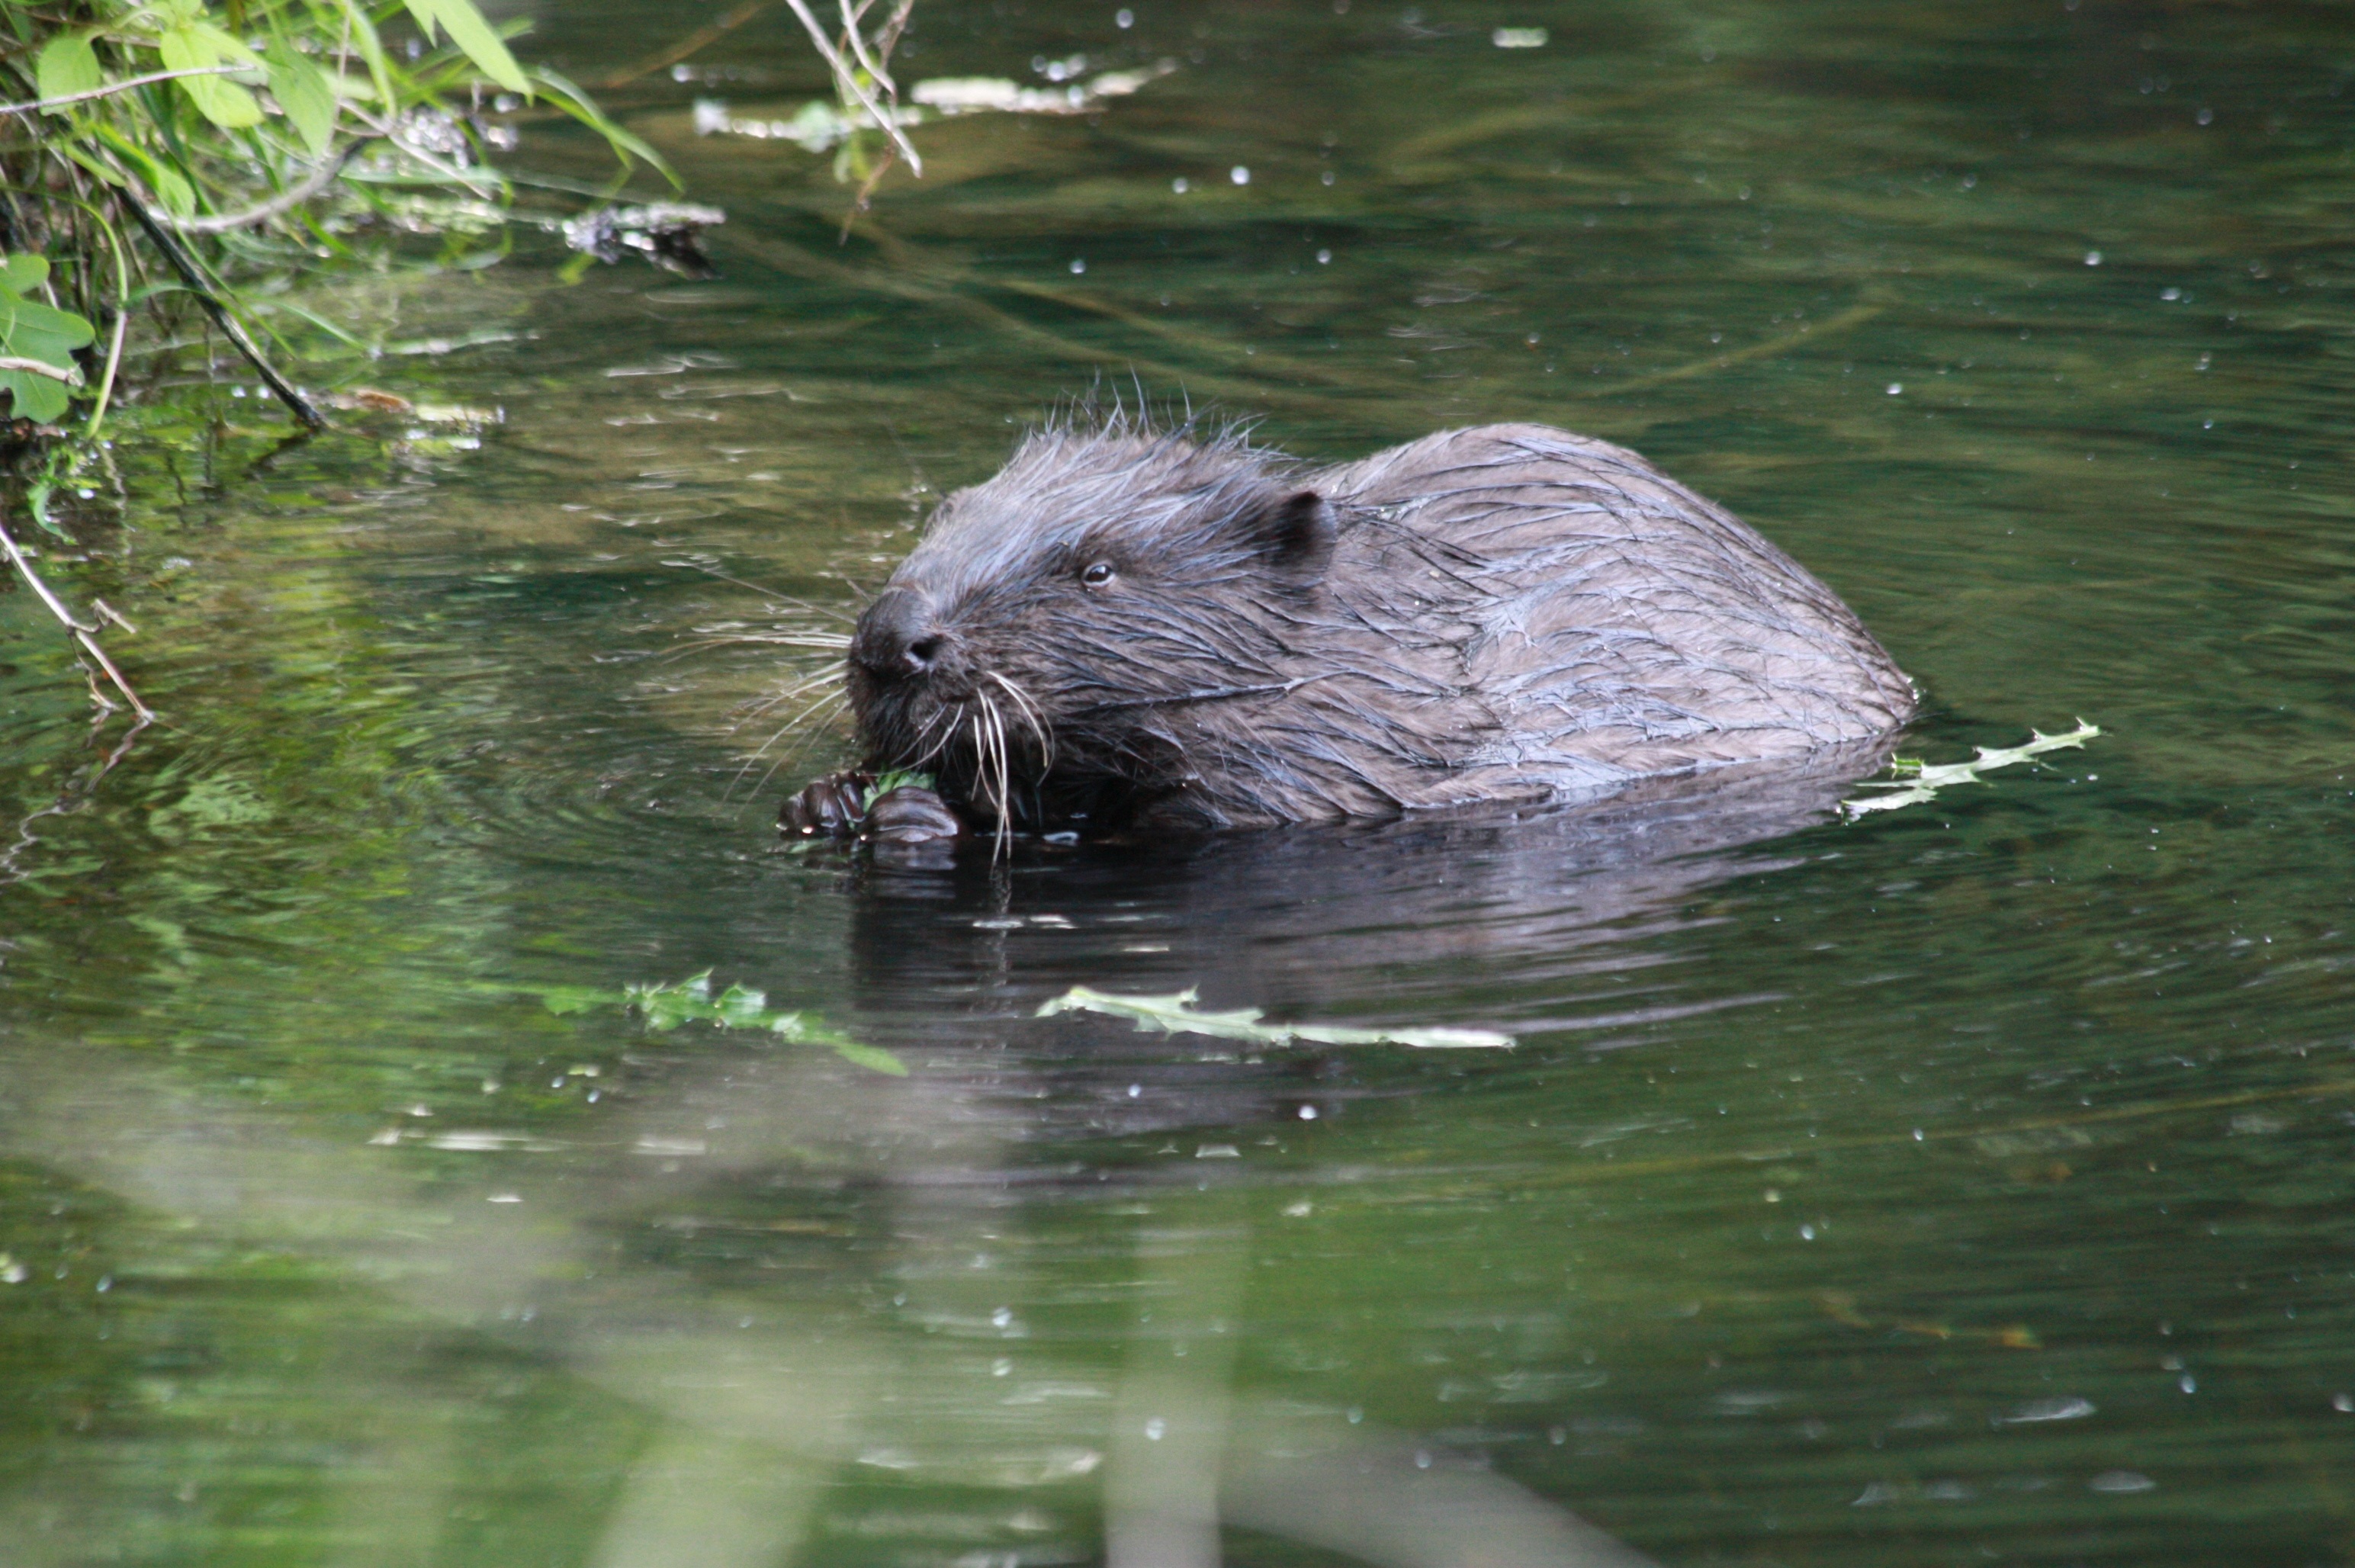
water, nature, wildlife, green, mammal, rodent, fauna, vertebrate, beaver, otter, muskrat, sea otter, mustelidae